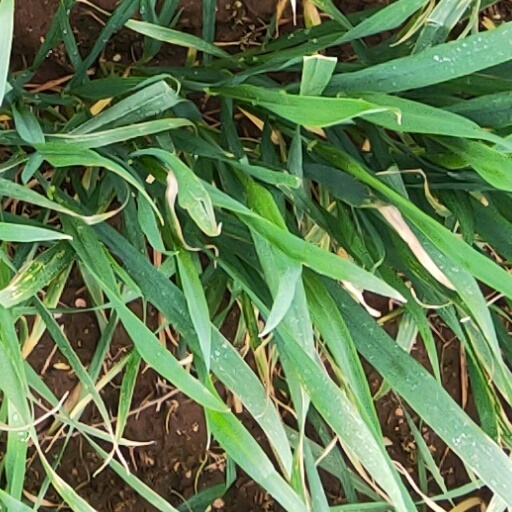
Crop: wheat